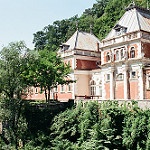
Label: buildings